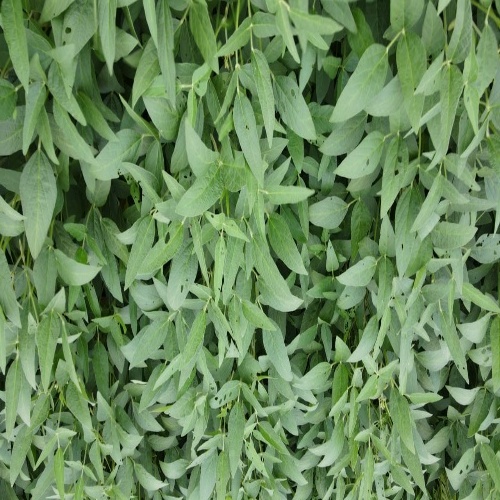
Label: Diabrotica_speciosa